Titan IIIB

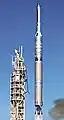

The Titan 24B differed from the Titan 23B in that the Titan IIIM core with extended propellant tanks was used in place of the original Titan II core. The payload remained attached to the Agena stage. Twenty-three flights took place from SLC-4W at Vandenberg AFB between 1971 and 1984, with two failures.